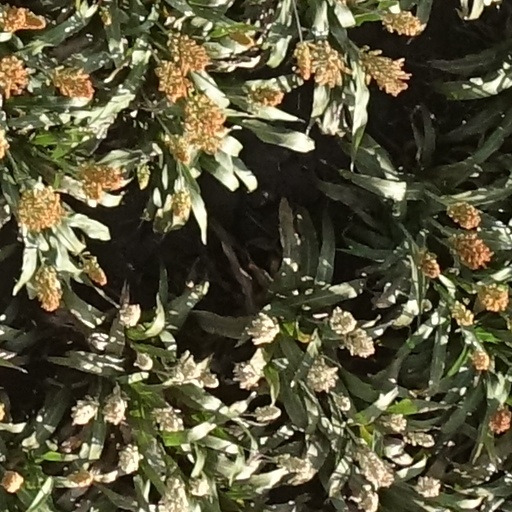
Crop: sorghum